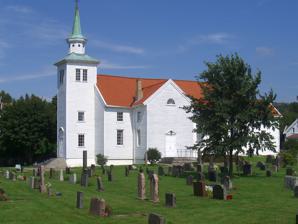
Building: Spangereid Church
Country: Unknown
Year built: 1140
Church in Agder, Norway Spangereid Church Spangereid kirke View of the church 58°02′47″N 7°08′31″E / 58.046483°N 07.141807°E / 58.046483; 07.141807 Location Lindesnes Municipality , Agder Country Norway Denomination Church of Norway Previous denomination Catholic Church Churchmanship Evangelical Lutheran History Status Parish church Founded 1140 Events Expanded in 1830 Architecture Functional status Active Architectural type Cruciform Style Romanesque Completed 1140 (885 years ago) ( 1140 ) Specifications Capacity 300 Materials Stone Administration Diocese Agder og Telemark Deanery Lister og Mandal prosti Parish Lindesnes Norwegian Cultural Heritage Site Type Church Status Automatically protected ID 85529 Spangereid Church ( Norwegian : Spangereid kirke ) is a parish church of the Church of Norway in Lindesnes Municipality in Agder county, Norway . It is located in the village of Høllen . It is one of the churches for the Lindesnes parish which is part of the Lister og Mandal prosti ( deanery ) in the Diocese of Agder og Telemark . The white, stone church was built in a Romanesque cruciform design in the year 1140 using plans drawn up by an unknown architect . The church seats about 300 people. History The earliest existing historical records of the church date back to the year 1328, but the church construction has been dated to approximately the year 1140. The Romanesque stone church originally had a rectangular nave and a narrower, square chancel . During the 1830s, the western wall of the church was removed and the church was lengthened and small additions were built to the north and south, creating a cruciform design, nearly doubling the size of the church. A tower over the new western entrance was also constructed during this expansion project. In 1814, this church served as an election church ( Norwegian : valgkirke ). Together with more than 300 other parish churches across Norway, it was a polling station for elections to the 1814 Norwegian Constituent Assembly which wrote the Constitution of Norway . This was Norway's first national elections. Each church parish was a constituency that elected people called "electors" who later met together in each county to elect the representatives for the assembly that was to meet in Eidsvoll later that year. Media gallery Side view of the church End view of the church Front view of the church Historic view of the church See also List of churches in Agder og Telemark References